Vatican Library

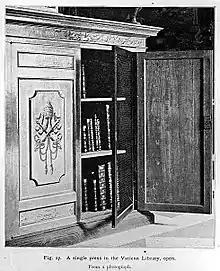
Bookcase in the Vatican Library

Historically, during the Renaissance era, most books were not shelved but stored in wooden benches, which had tables attached to them. Each bench was dedicated to a specific topic. The books were chained to these benches, and if a reader took out a book, the chain remained attached to it. Until the early 17th century, academics were also allowed to borrow books. For important books, the pope himself would issue a reminder slip. Privileges to use the library could be withdrawn for breaking the house rules, for instance by climbing over the tables. Most famously Pico Della Mirandola lost the right to use the library when he published a book on theology that the Papal curia did not approve of. In the 1760s, a bill issued by Clement XIII heavily restricted access to the library's holdings.